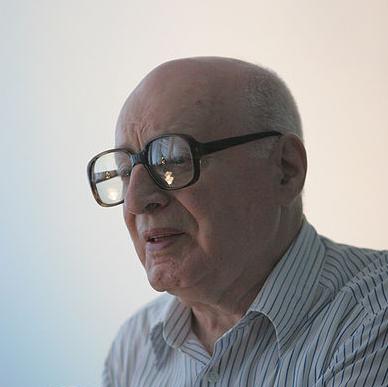
Age: 81